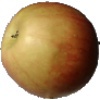
Label: Apple Red 2